Argentina

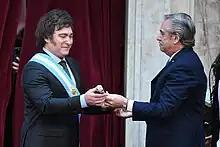
Javier Milei receiving the presidency from Fernández on 10 December 2023

Menem embraced and enacted neoliberal policies: a fixed exchange rate, business deregulation, privatizations, and the dismantling of protectionist barriers normalized the economy in the short term. He pardoned the officers who had been sentenced during Alfonsín's government. The 1994 Constitutional Amendment allowed Menem to be elected for a second term. With the economy beginning to decline in 1995, and with increasing unemployment and recession, the UCR, led by Fernando de la Rúa, returned to the presidency in the 1999 elections.